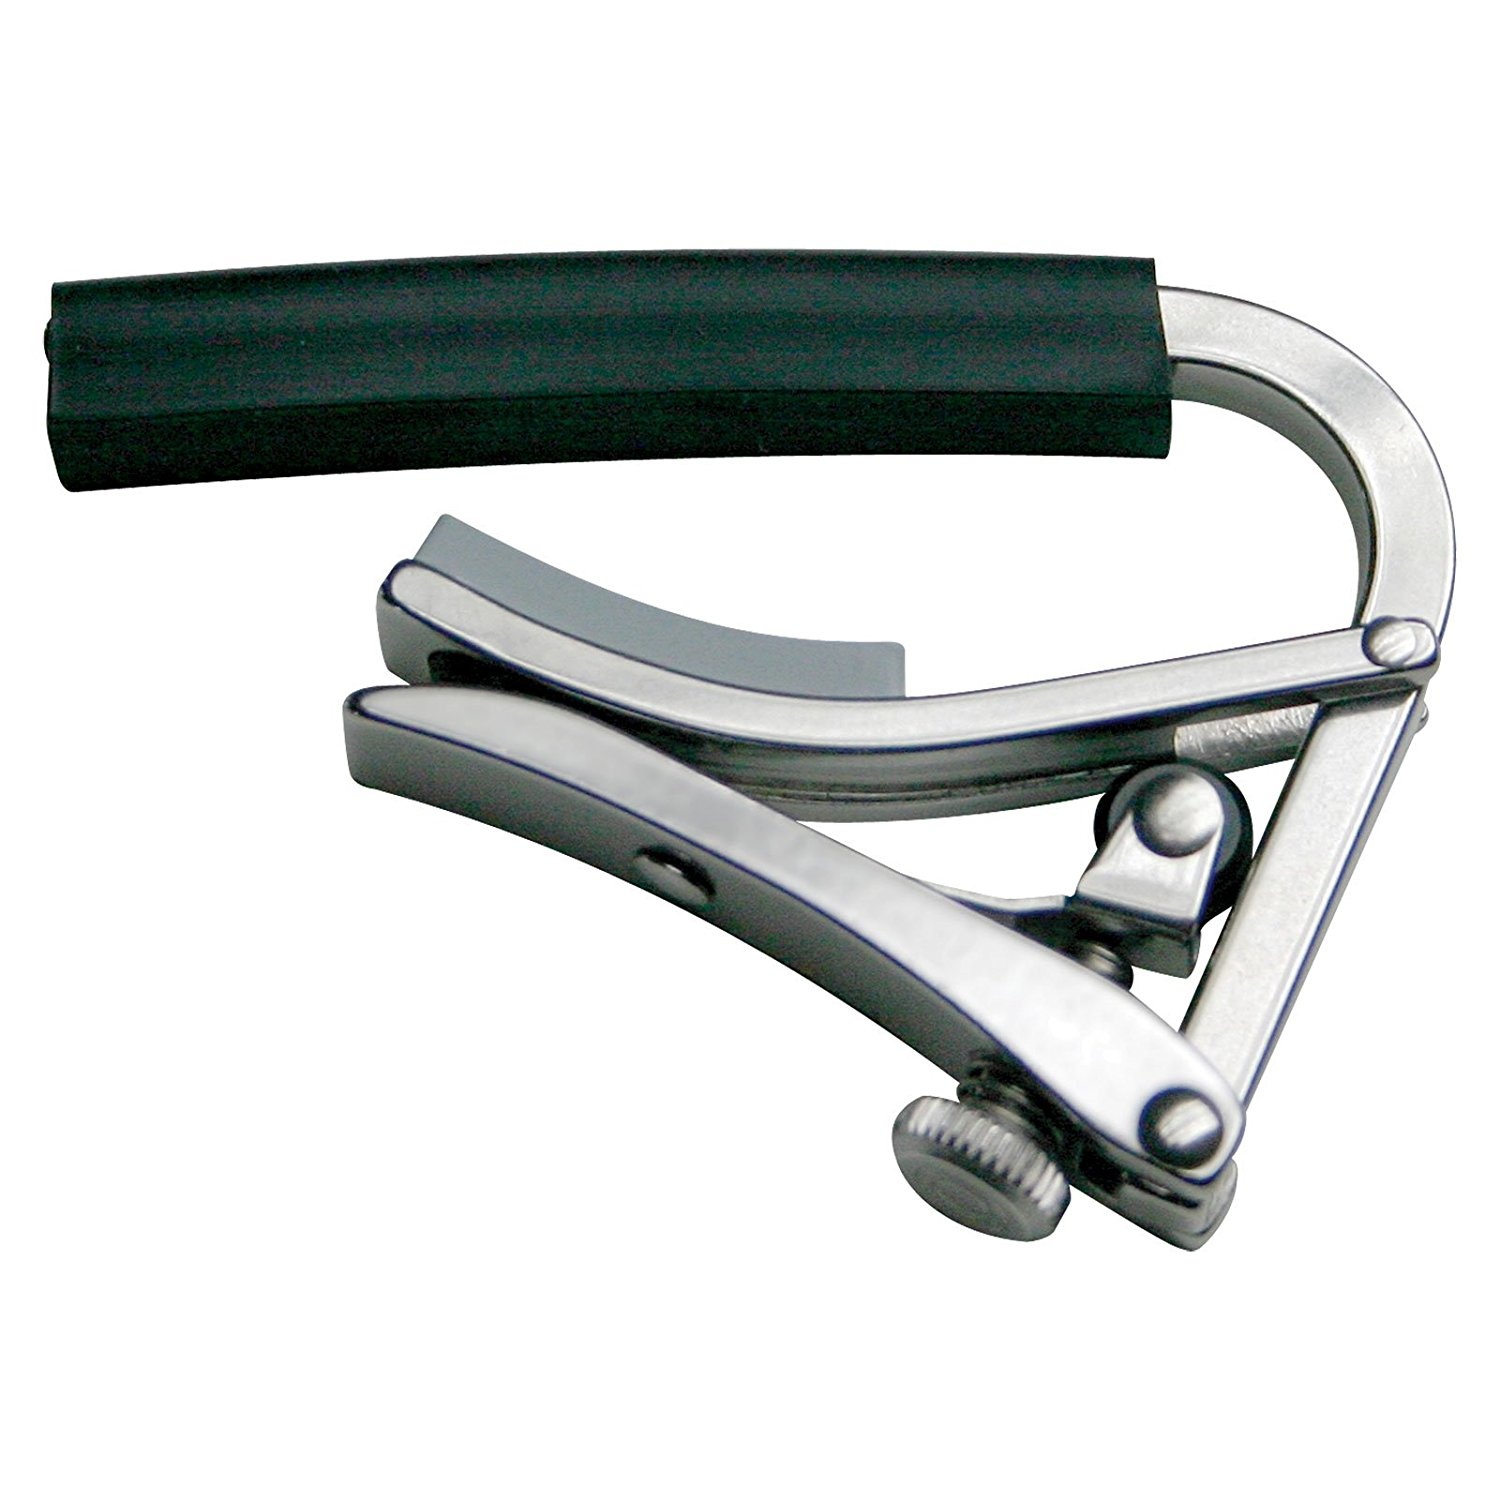
Shubb C7 Partial Capo for 3 Strings
A Partial Capo is a specific type of Capo designed to capo only some of the strings instead of affecting all the strings. It wasn’t good enough to just cut off a portion of the Shubb guitar capo; they built a crook into the frame that allows the capo to clearly skip the outside string without buzzing, while covering the next three. Shubb then altered the pad to line up with this new geometry. The odd looking new capo was nicknamed the Dogleg because of its angular bend. Shubb didn’t use that name officially when it went to market, but for a few years, it is still called it the Dogleg around the shop. Polished Nickel Old style tension screw and delrin cap Covers 3 inside strings for "DADGAD" style tuning Maintains perfect Tuning Features a high quality adjustment screw to fit any neck Over-Center locking for perfect tension Resilient Rubber sleeve which mimics your fingertip
Brand: Shubb
Category: Arts & Entertainment > Hobbies & Creative Arts > Musical Instrument & Orchestra Accessories > String Instrument Accessories > Guitar Accessories > Capos > Partial Capos